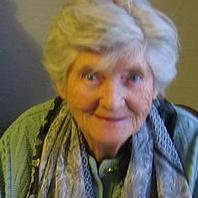
Age: 93